Soviet Union in the Korean War

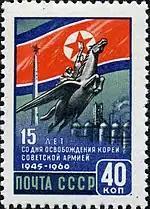
A Soviet Stamp of 1960 commemorates 15 years since the Soviet liberation of Korea from Japanese rule during the Second World War.

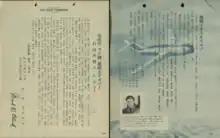
A UN leaflet promising a $100,000 reward to the first North Korean pilot to deliver a jet fighter to UN forces. These were translated into Chinese, Korean and Cyrillic

When the war broke out in 1950, the communist Soviet Union, China, and their allies were already locked into a "Cold War" with capitalist countries. Both sides felt that the Korean War carried the potential to further destabilize the precarious relations between both sides, while also offering possible advantages.